History of the British peerage

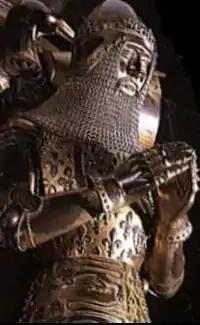
Edward, the Black Prince, Duke of Cornwall was the first Duke created in England. Depicted is the effigy above his tomb at Canterbury Cathedral

Earls appear to have sat in Parliament by virtue of their baronies, and not their earldoms. The separation of the two dignities seems to have arisen after the advent of the usage of letters patent to create peerage dignities. In some cases, a baron who held a dignity created by a writ of summons was created an Earl, and the two dignities later separated, the barony devolving upon the heir-general, and the earldom to an heir-male.